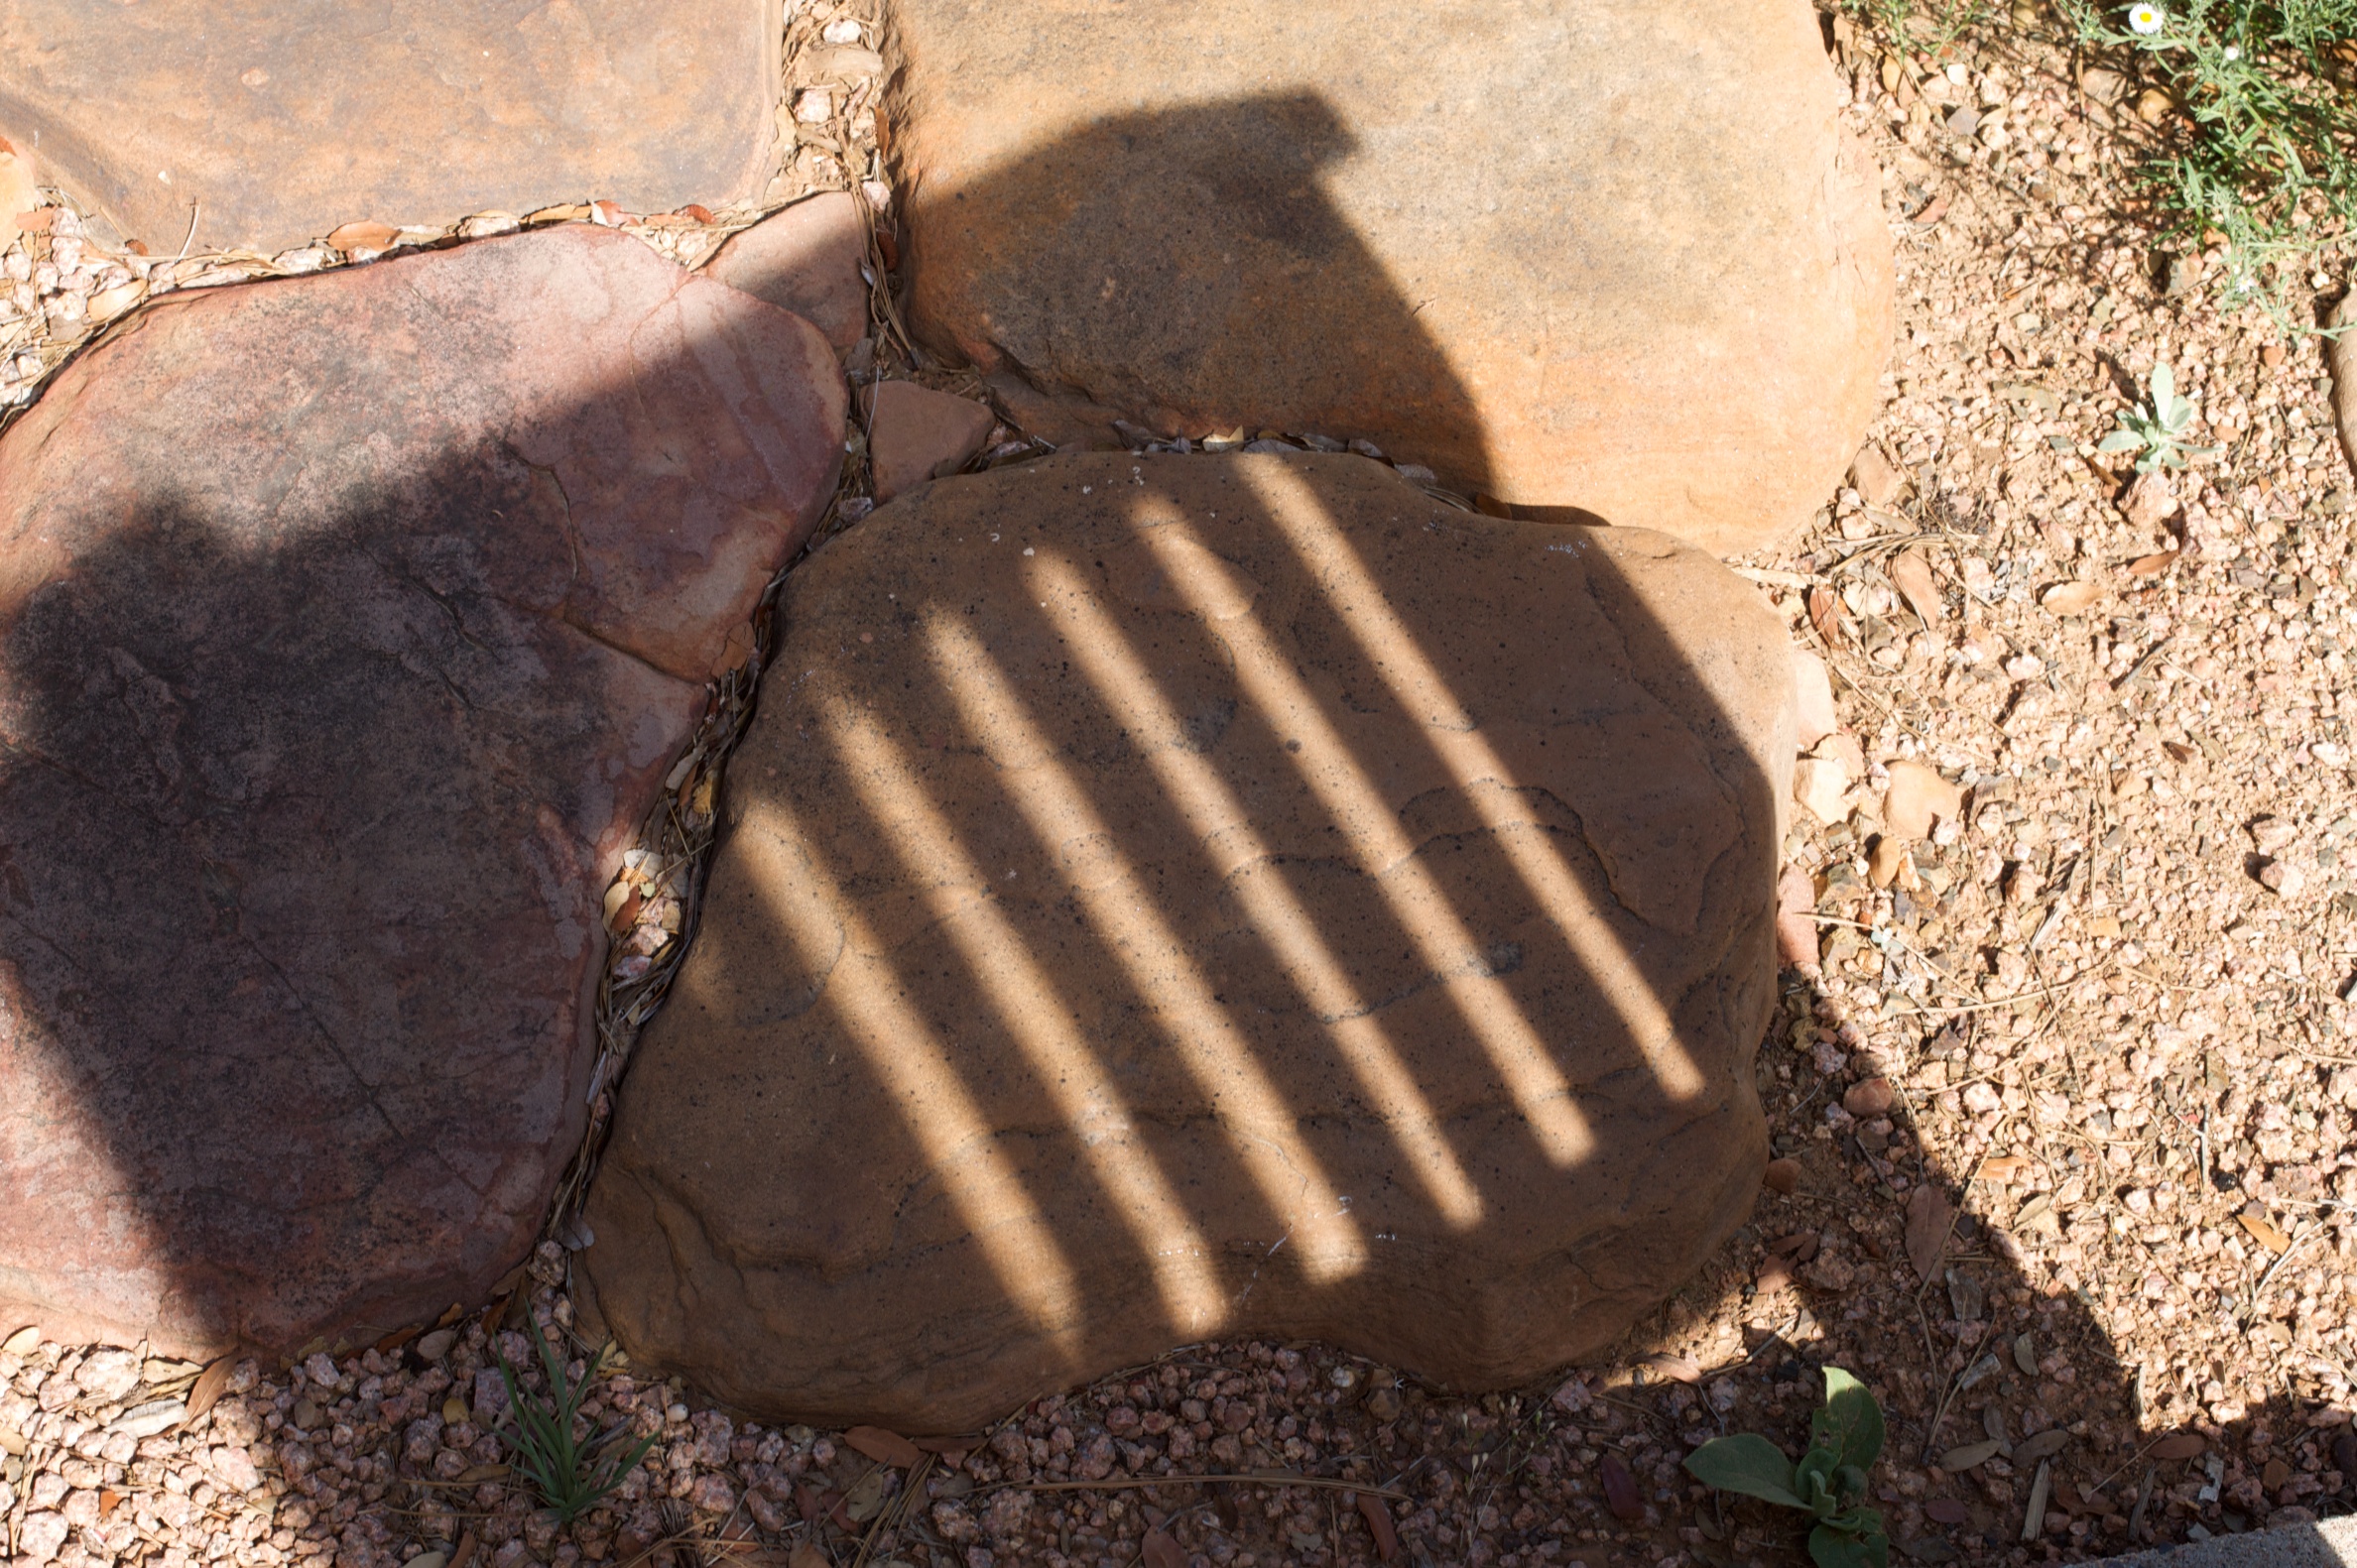
rock, soil, material